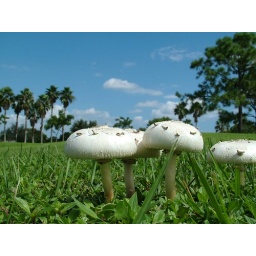
the living Earth from a mushroom's perspective ... with palm trees, pine trees and the glorious blue sky above